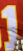
Number: 1